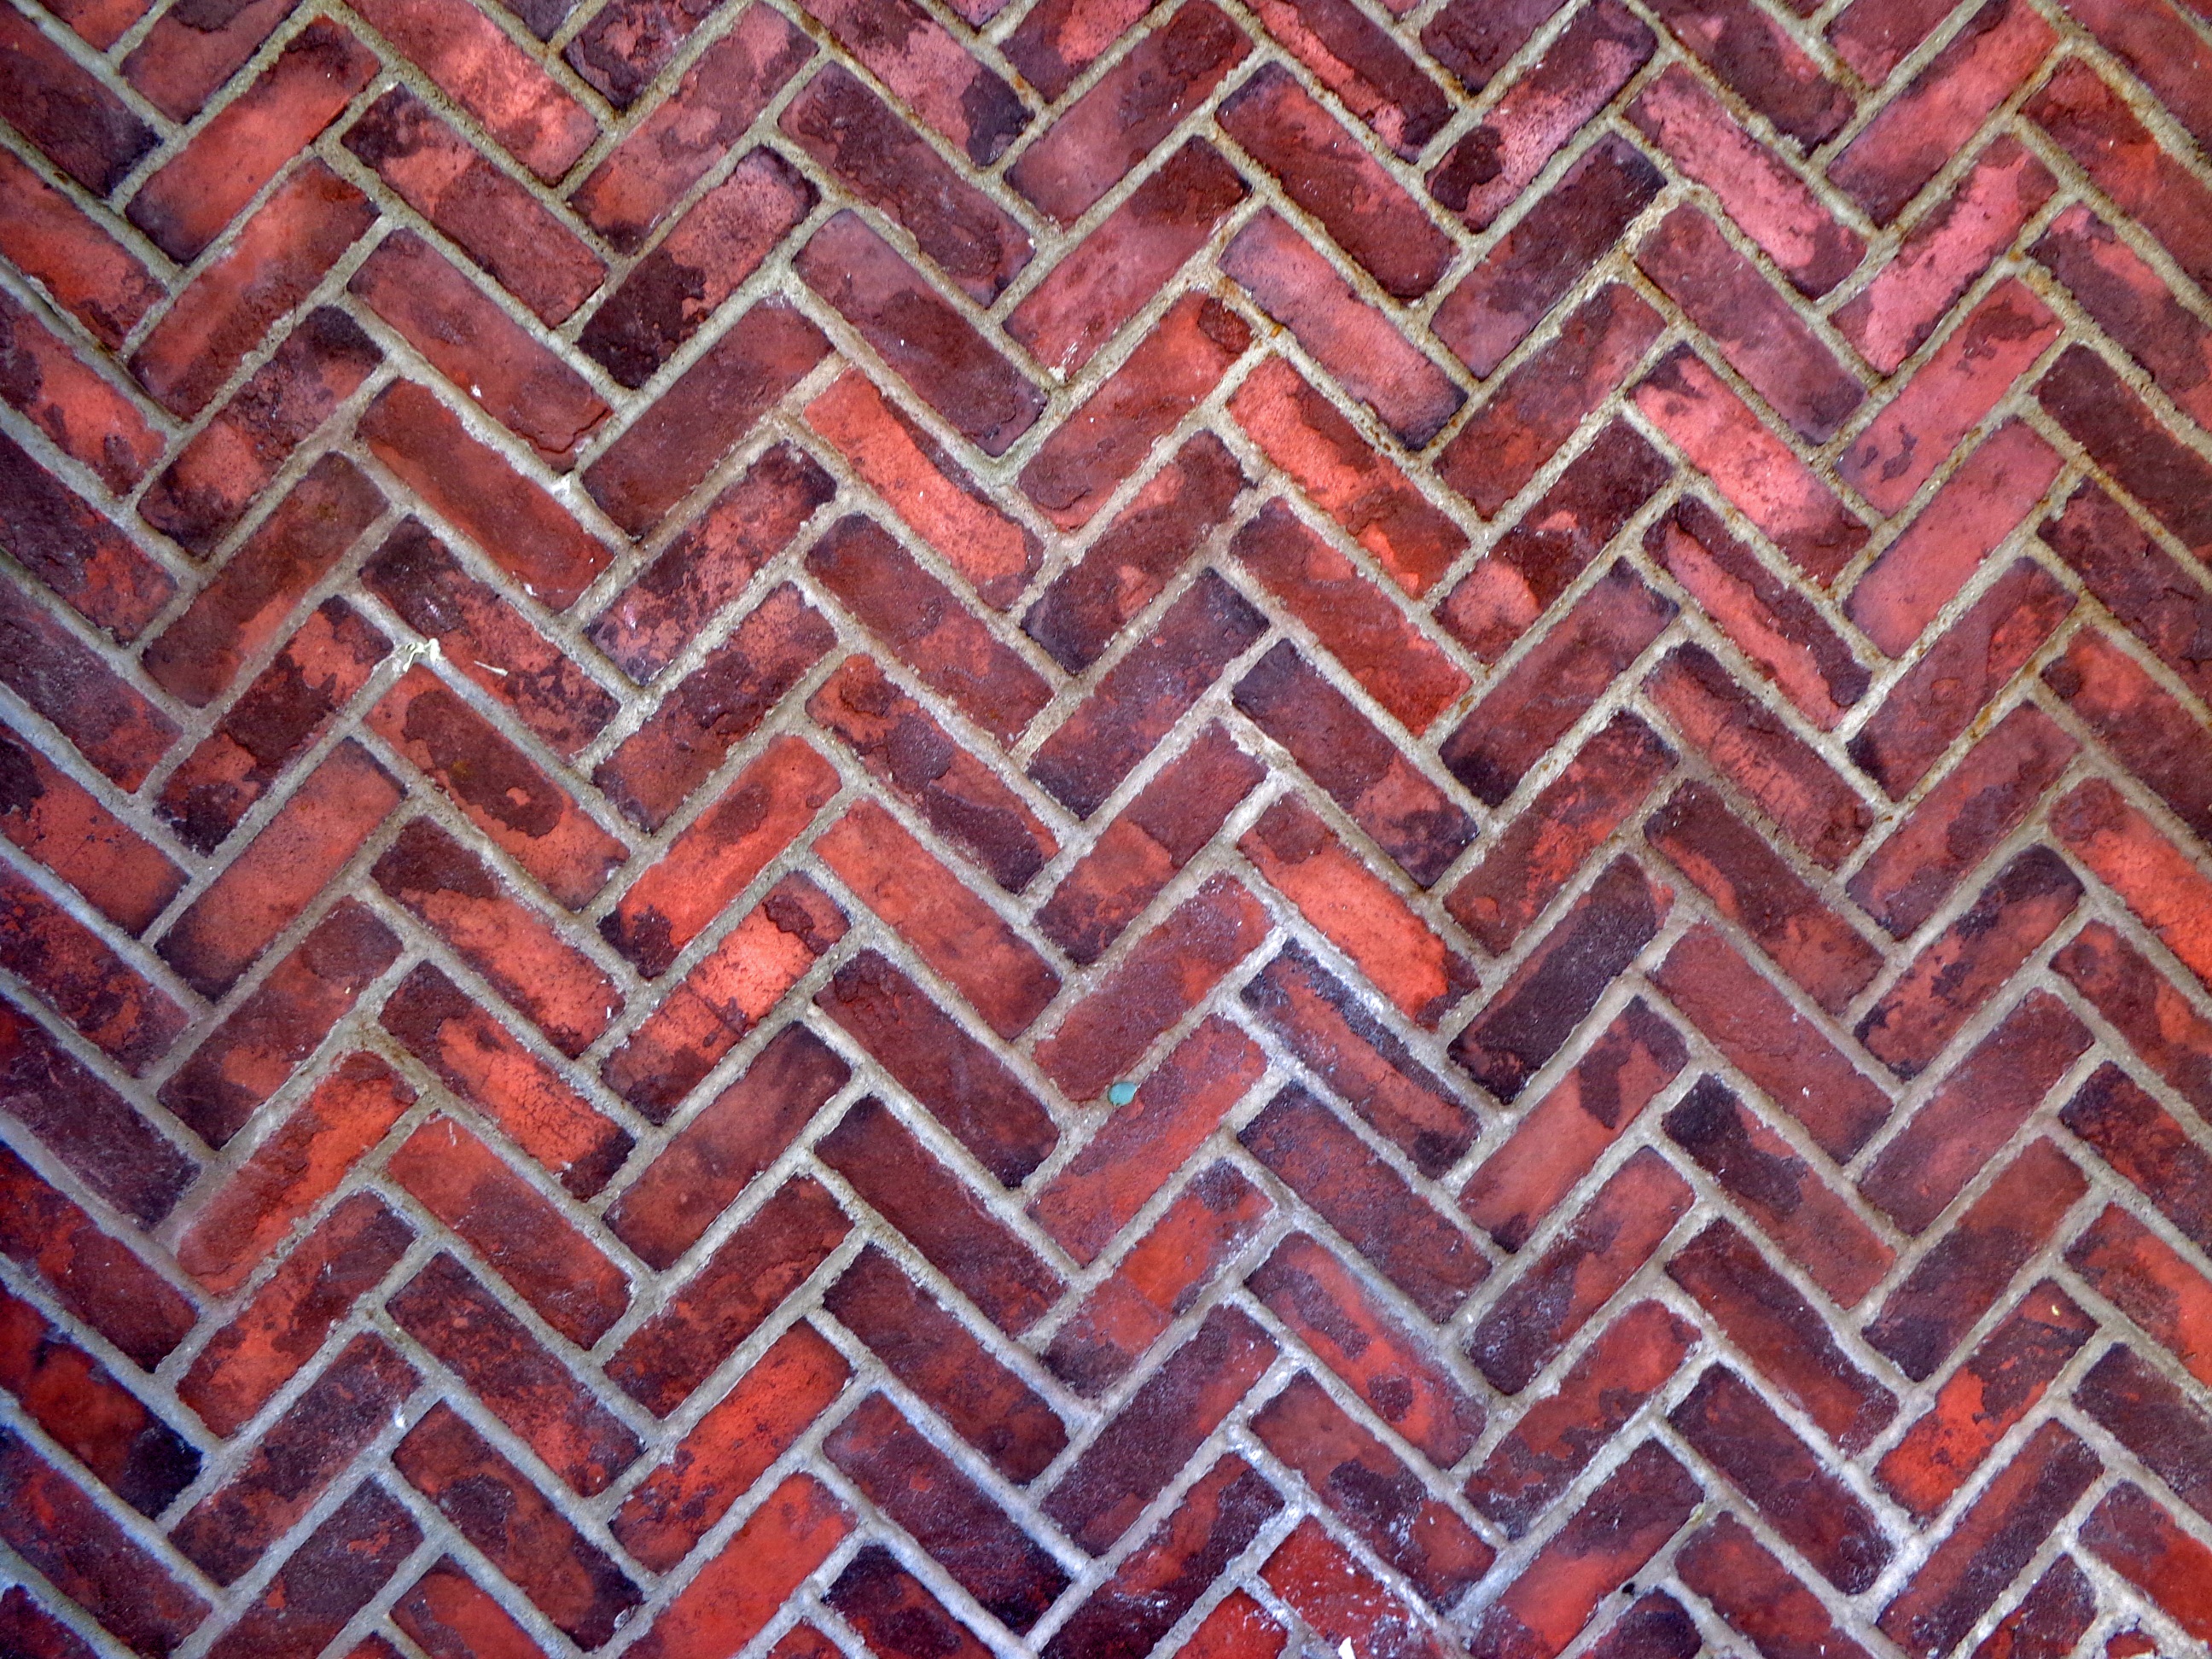
architecture, street, house, floor, building, old, city, urban, wall, pattern, tile, exterior, city street, brick, material, old house, art, background, design, brickwork, architectural, flooring